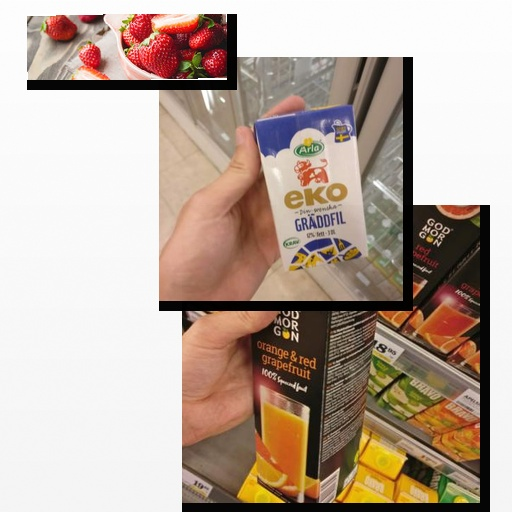
Food items: strawberry, sour_cream, orange_red_grapefruit_juice